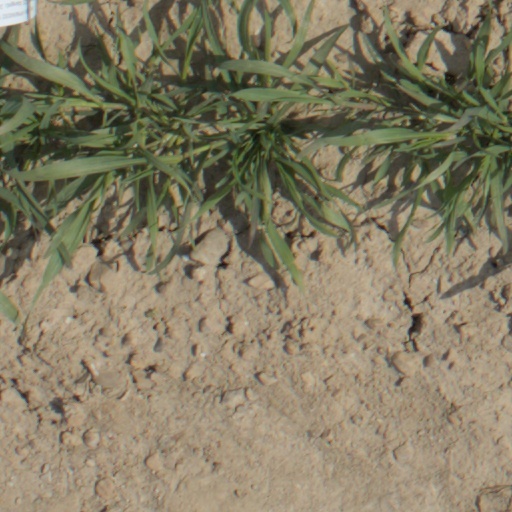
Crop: wheat